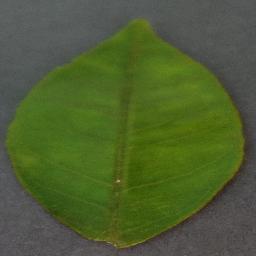
Label: Orange___Haunglongbing_(Citrus_greening)